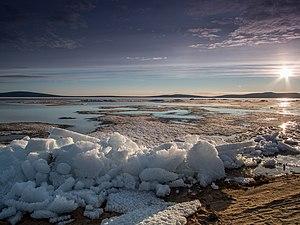
La République de Sakha est un sujet fédéral de Russie situé dans le nord-est de la Sibérie.
Le lac Ozhogino est un grand lac d'eau douce peu profond à Sakha, en Russie. D'une superficie de 157 km², il gèle à la fin de septembre et reste gelé jusqu'en juin. La rivière Ozhogin coule depuis le lac.